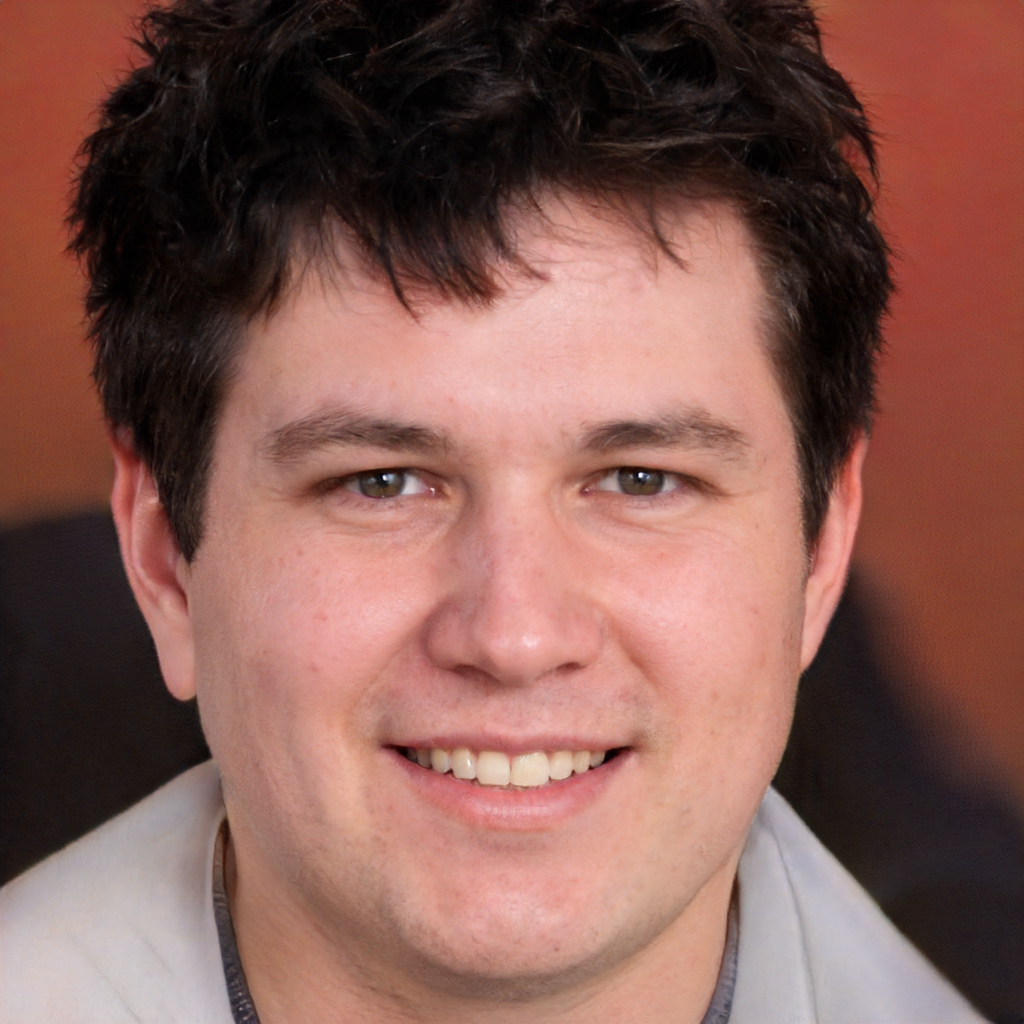
Gender: Male